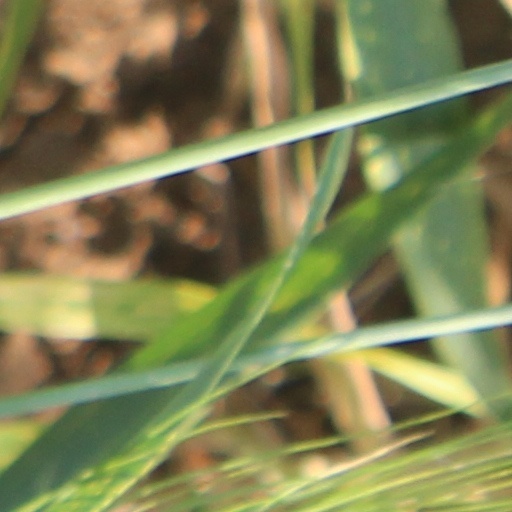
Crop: wheat